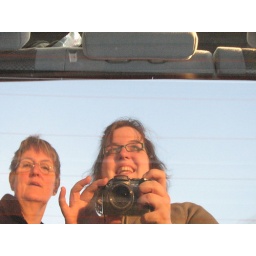
mirrored in the back window of her car